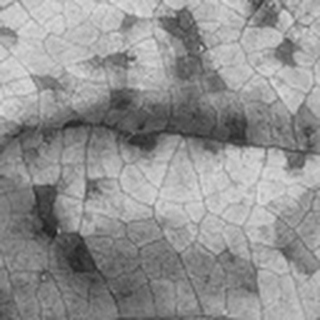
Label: cotton_bacterial_blight